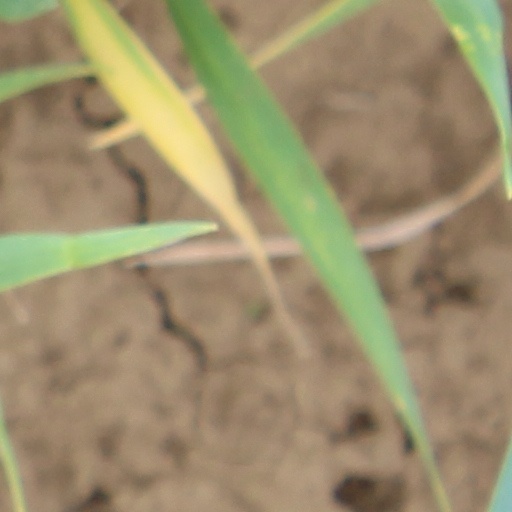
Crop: wheat